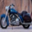
Label: motorcycle